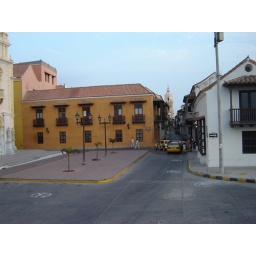
I wish more buildings in Canada were yellow or orange.